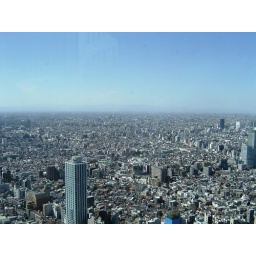
Tokyo, Japan (March 2005). View of Tokyo from Tokyo Metropolitan Government office building in West Shinjuku part of Tokyo.